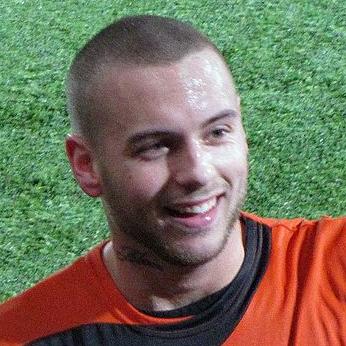
Age: 21